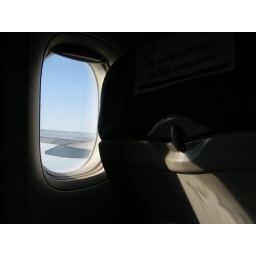
flying in the sky